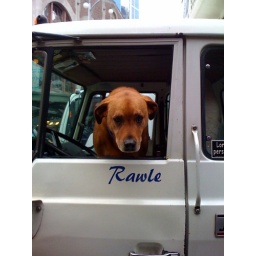
dog in truck at Pike Place Market